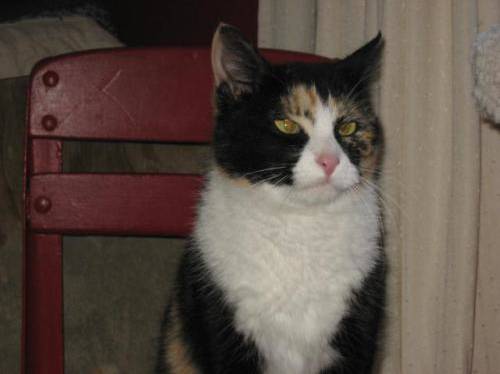
Label: cat